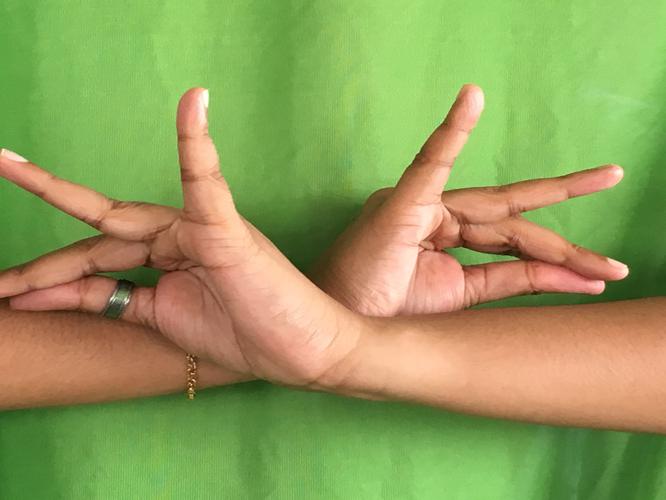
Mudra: Katakavardhana
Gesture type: double_hand